Clarence Thomas Supreme Court nomination

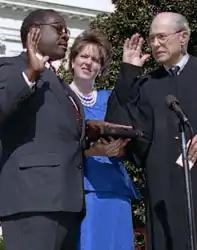
Clarence Thomas being sworn in as a member of the U.S. Supreme Court by Justice Byron White during an October 23, 1991, White House ceremony, as wife Virginia Thomas looks on

The 99 days that elapsed from the date Thomas's nomination was submitted to the Senate to the date on which the Senate voted whether to approve it was the second longest of the 16 nominees receiving a final vote since 1975, second only to Robert Bork, who waited 108 days. Also, the percentage of senators voting against his confirmation, (48 of 100), was the greatest against a successful nominee since 1881, when of senators (23 of 47) voted against the nomination of Stanley Matthews. Vice President Dan Quayle presided over the vote in his role as President of the Senate, prepared to cast a tie-breaking vote if needed for confirmation.